Describe the emotion expressed in this image:  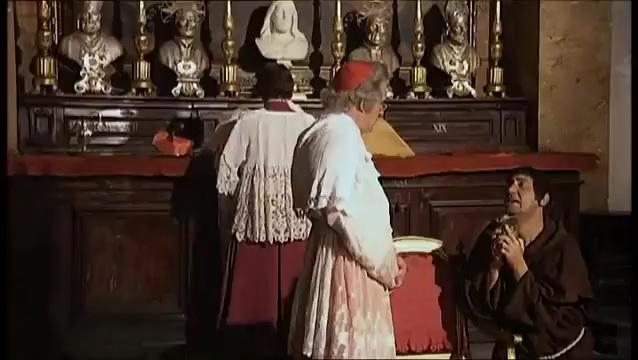
This person displays Suffering, valence and arousal with low intensity.